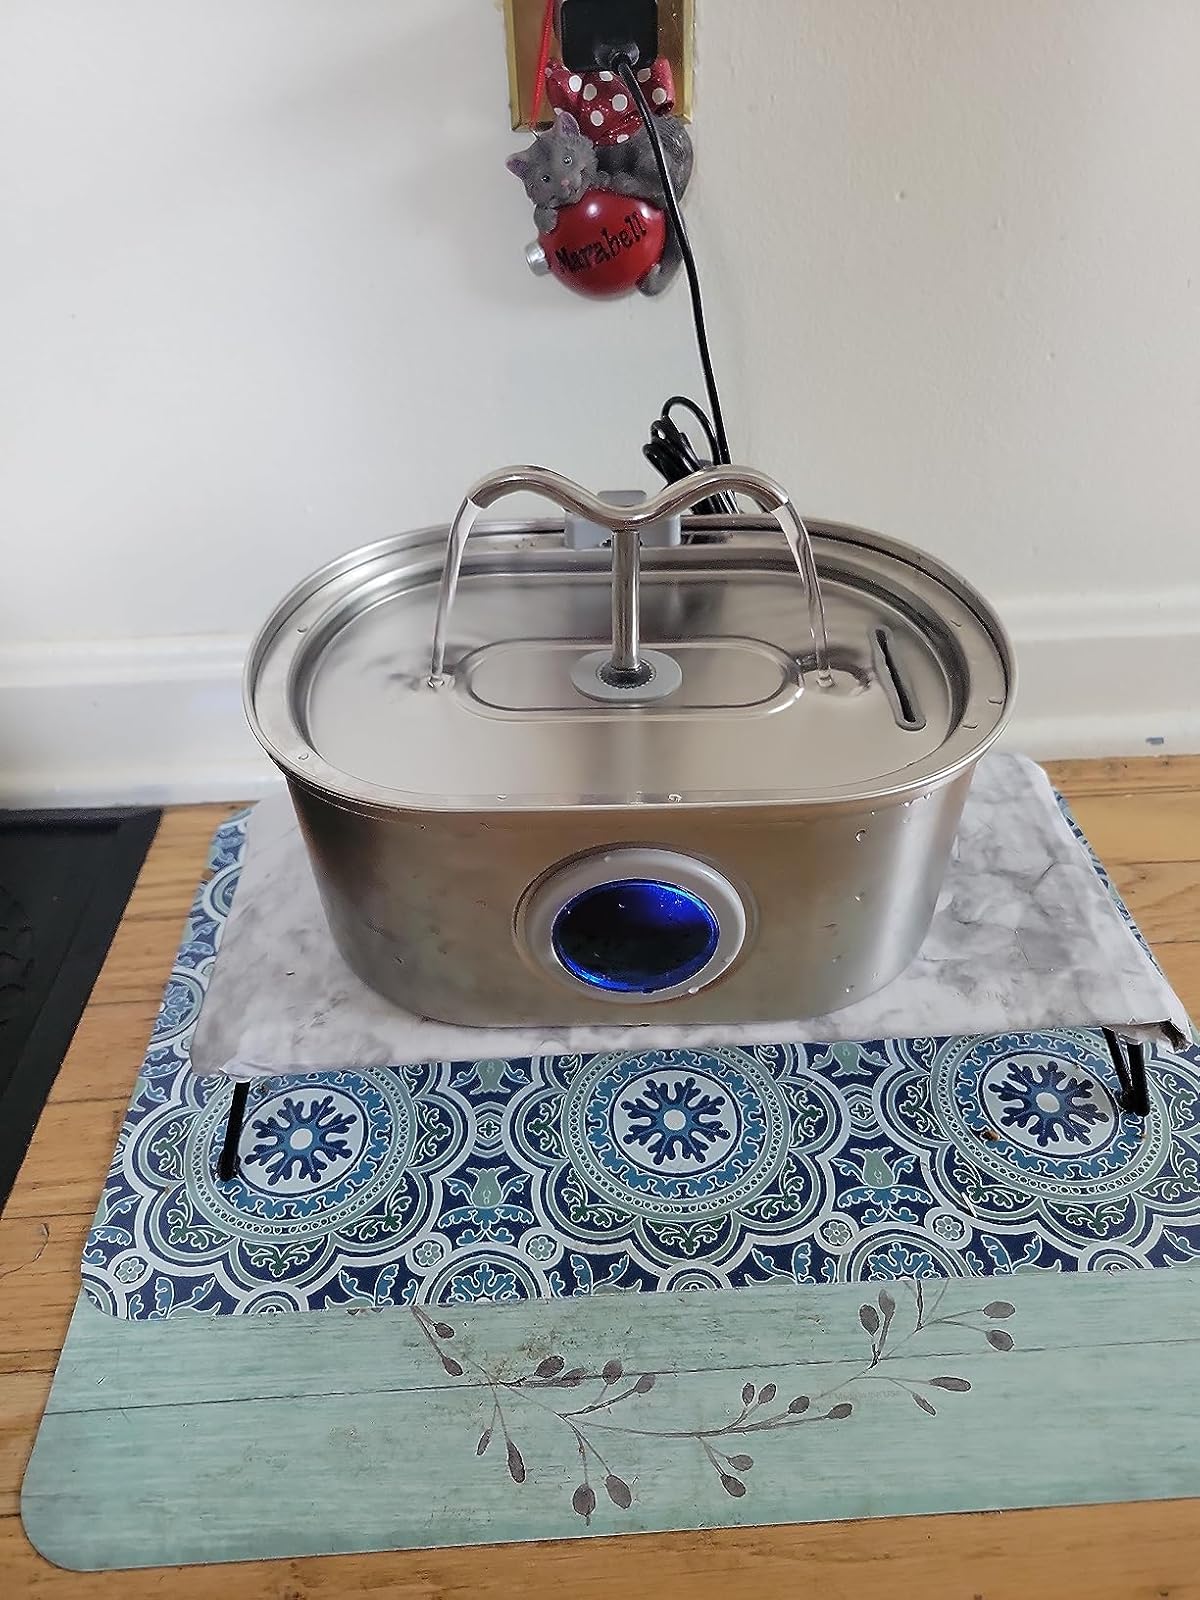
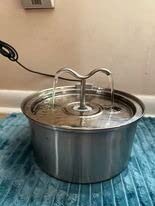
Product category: items_bowl
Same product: no